Ye Fei

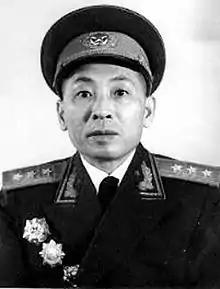
Ye in 1955

Ye Fei (7 May 1914 – 18 April 1999) was a Philippine-born Chinese military general and politician of the People's Republic of China. Born Sixto Mercado Tiongco in the Philippines to a Chinese father and a Filipino mother, he joined the Chinese Communist Party at a young age and fought many battles as a senior commander of the People's Liberation Army in the Chinese Civil War. At age 40, he was among the first PLA commanders to be awarded the rank of General by the newly established People's Republic of China and later served as Commander-in-Chief of the Chinese Navy. He also served in a number of civilian posts including Governor and Communist Party Chief of Fujian Province, and Minister of Transport.